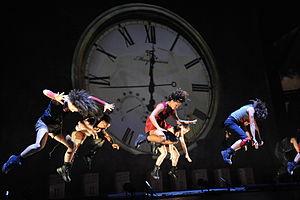
Mayumana est un groupe de percussion et de danse qui est né en Israël. Le groupe a été fondé à Tel-Aviv en 1997 par Eylon Nuphar, Boaz Berman et le producteur Roy Ofer.